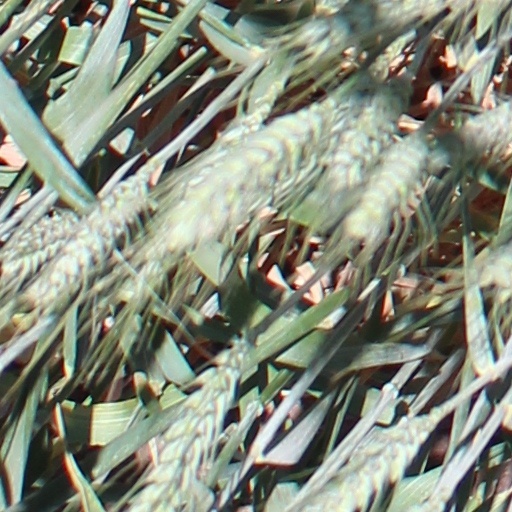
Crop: wheat